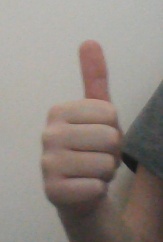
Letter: aleff